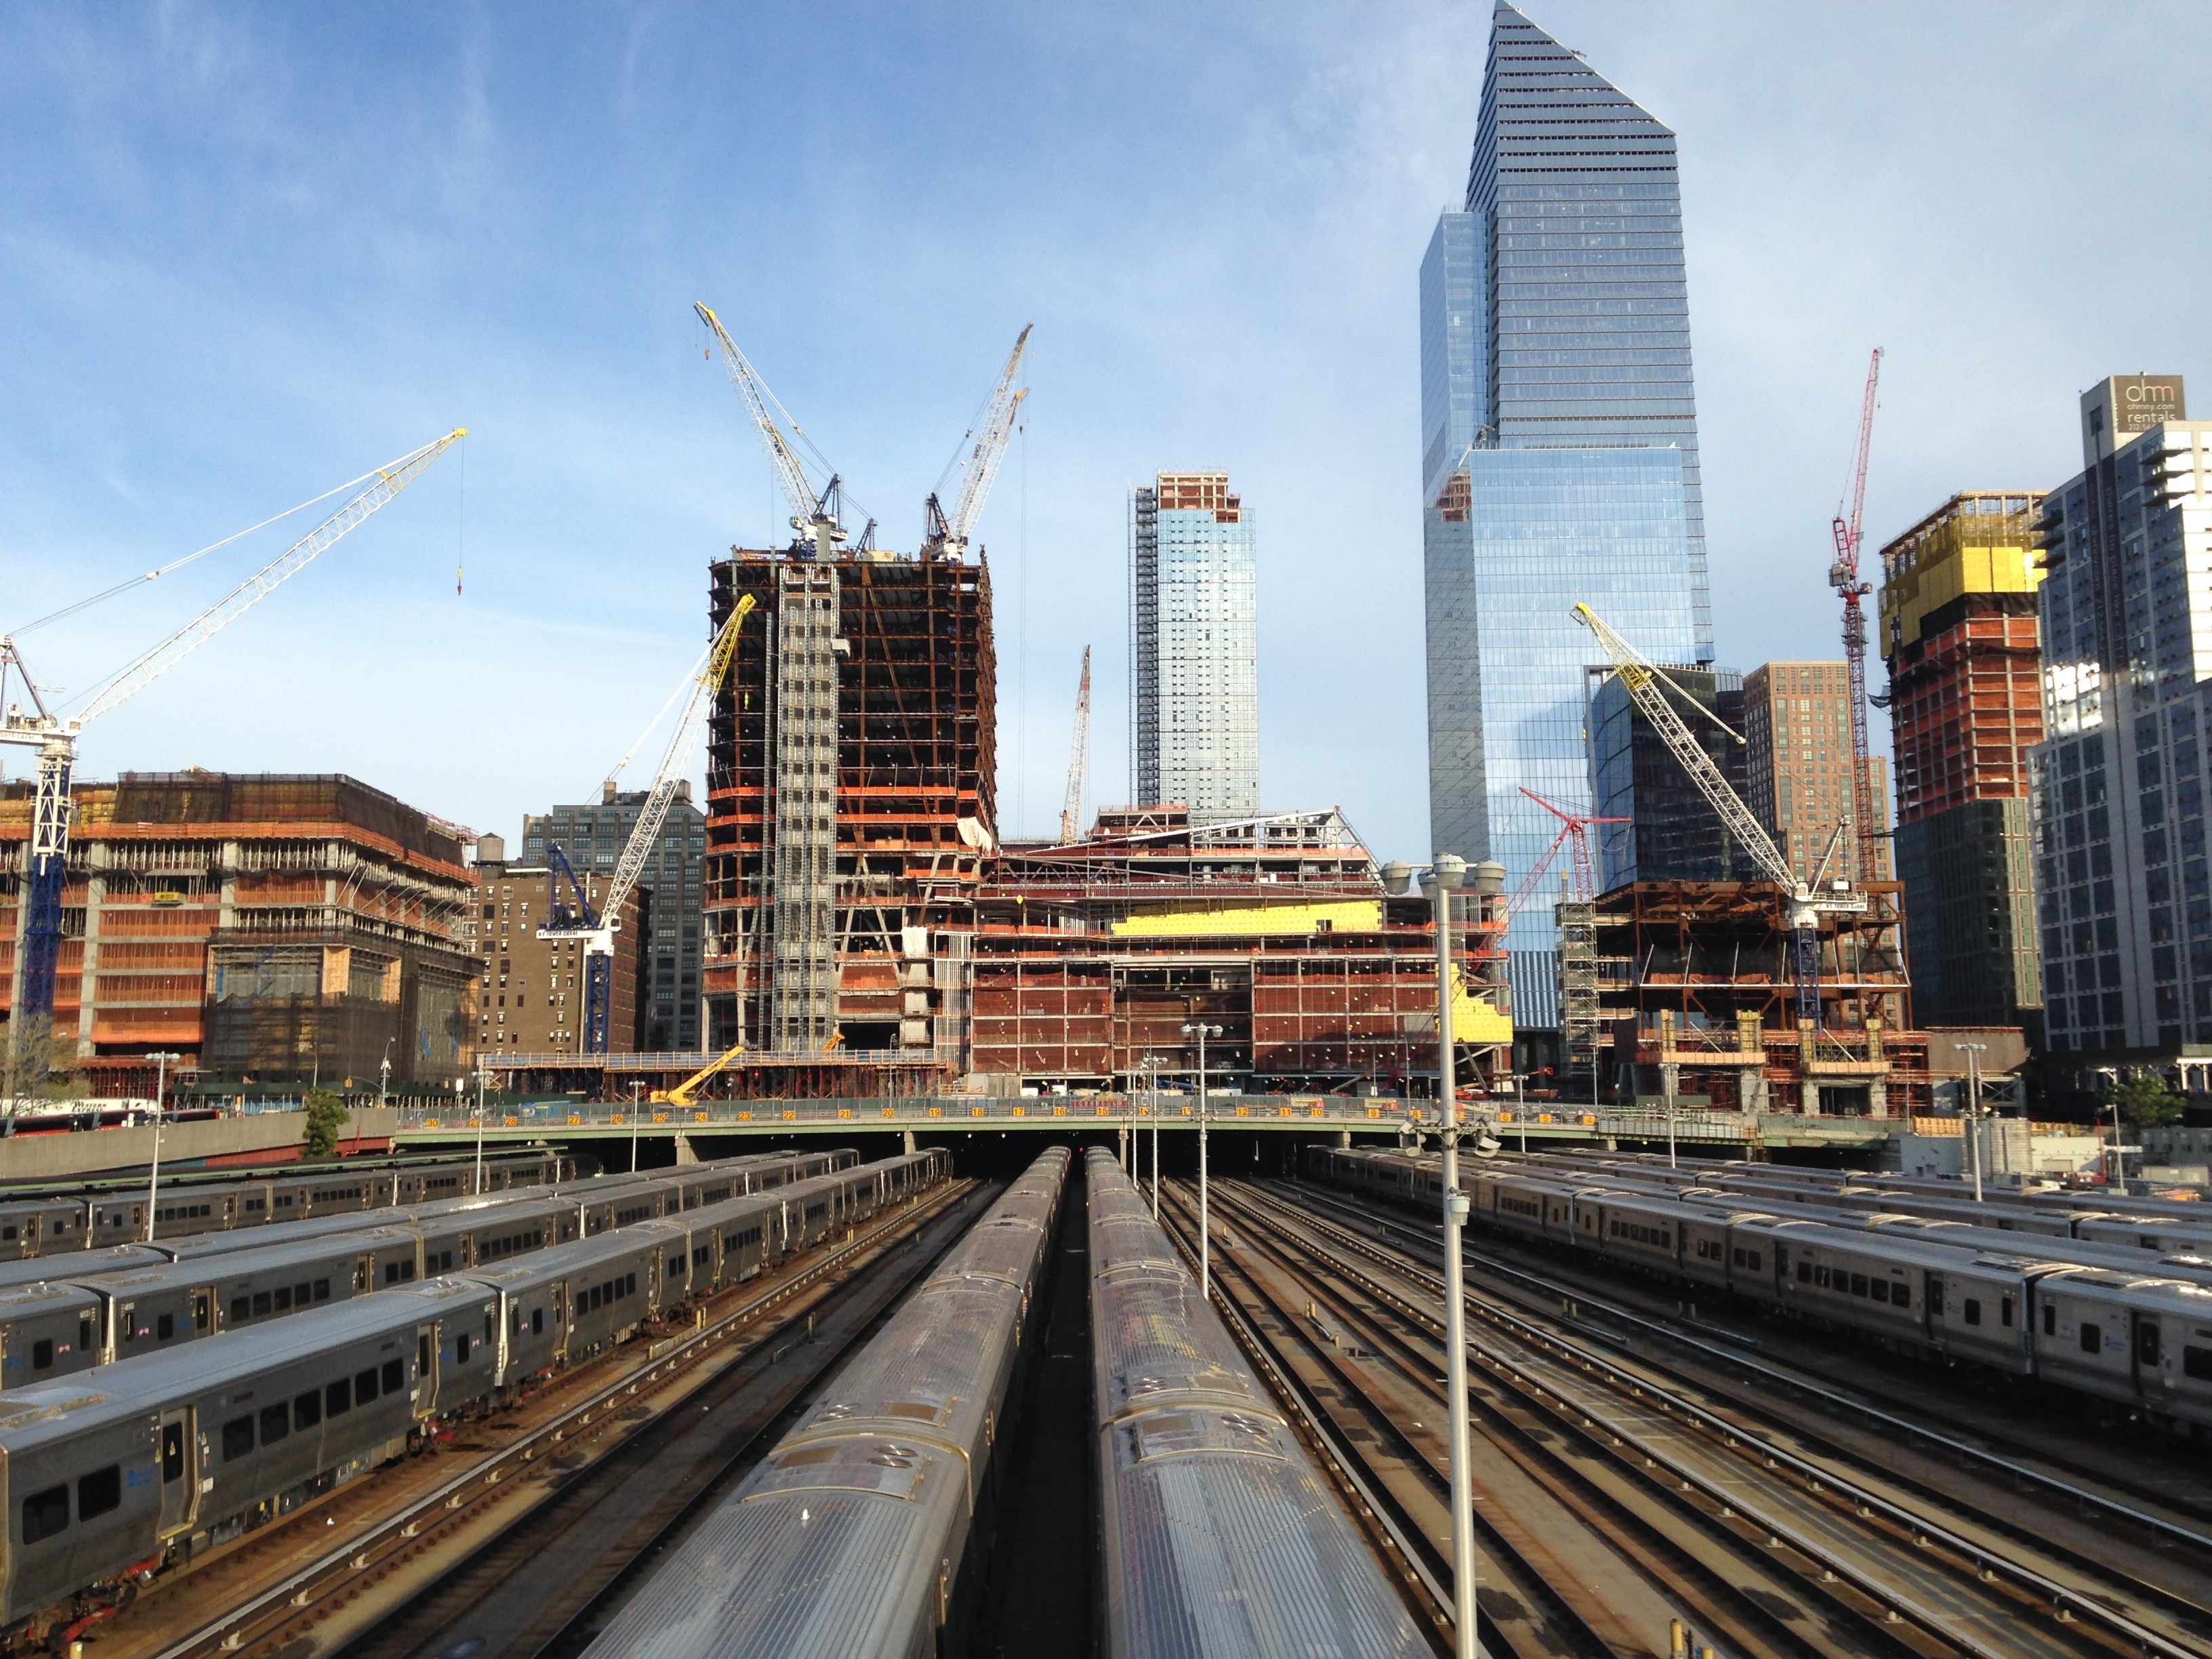
architecture, track, railroad, skyline, building, rail, city, skyscraper, urban, train, overpass, cityscape, downtown, transportation, transport, vehicle, station, train station, landmark, industrial, exterior, metropolitan, tower block, public transport, clouds, cars, day, metropolis, rail transport, train yard, urban area, human settlement, metropolitan area